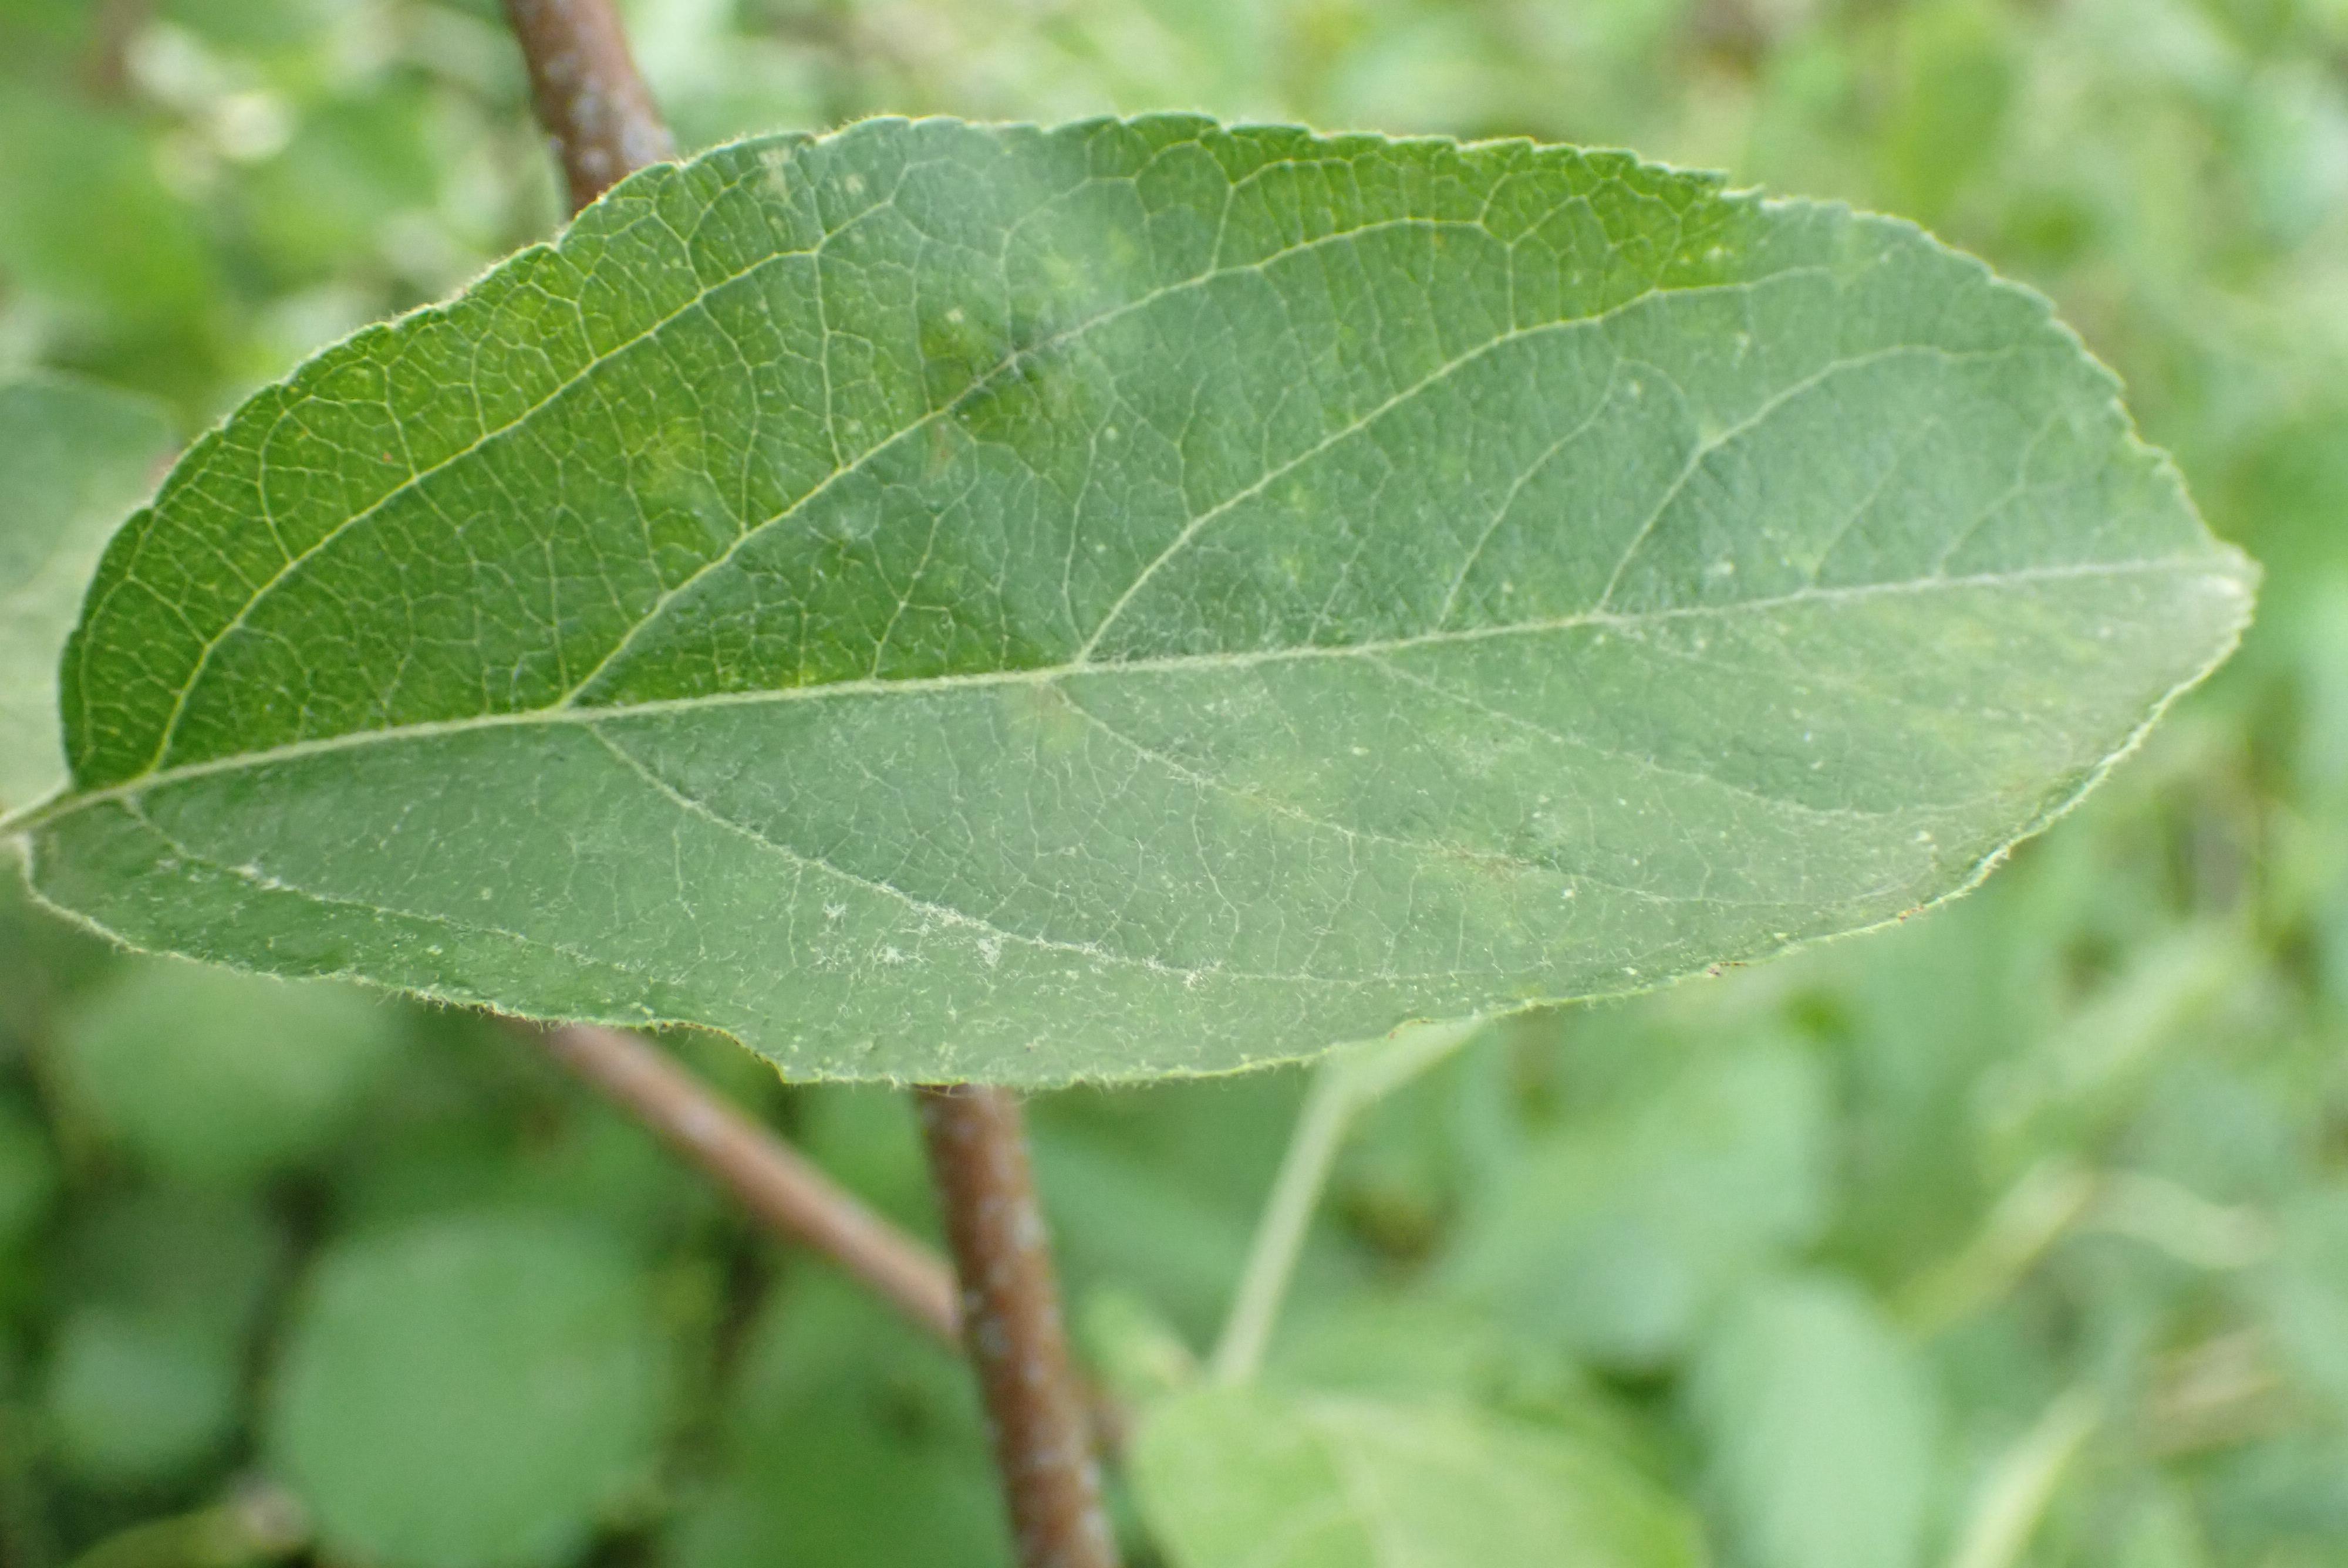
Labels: scab